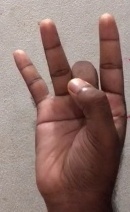
ASL sign: 8